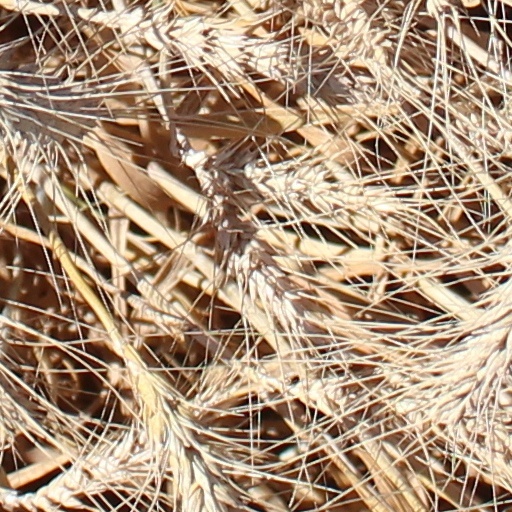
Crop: wheat